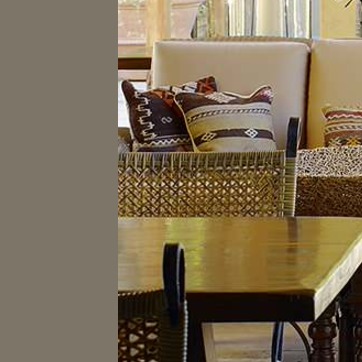
Material: other